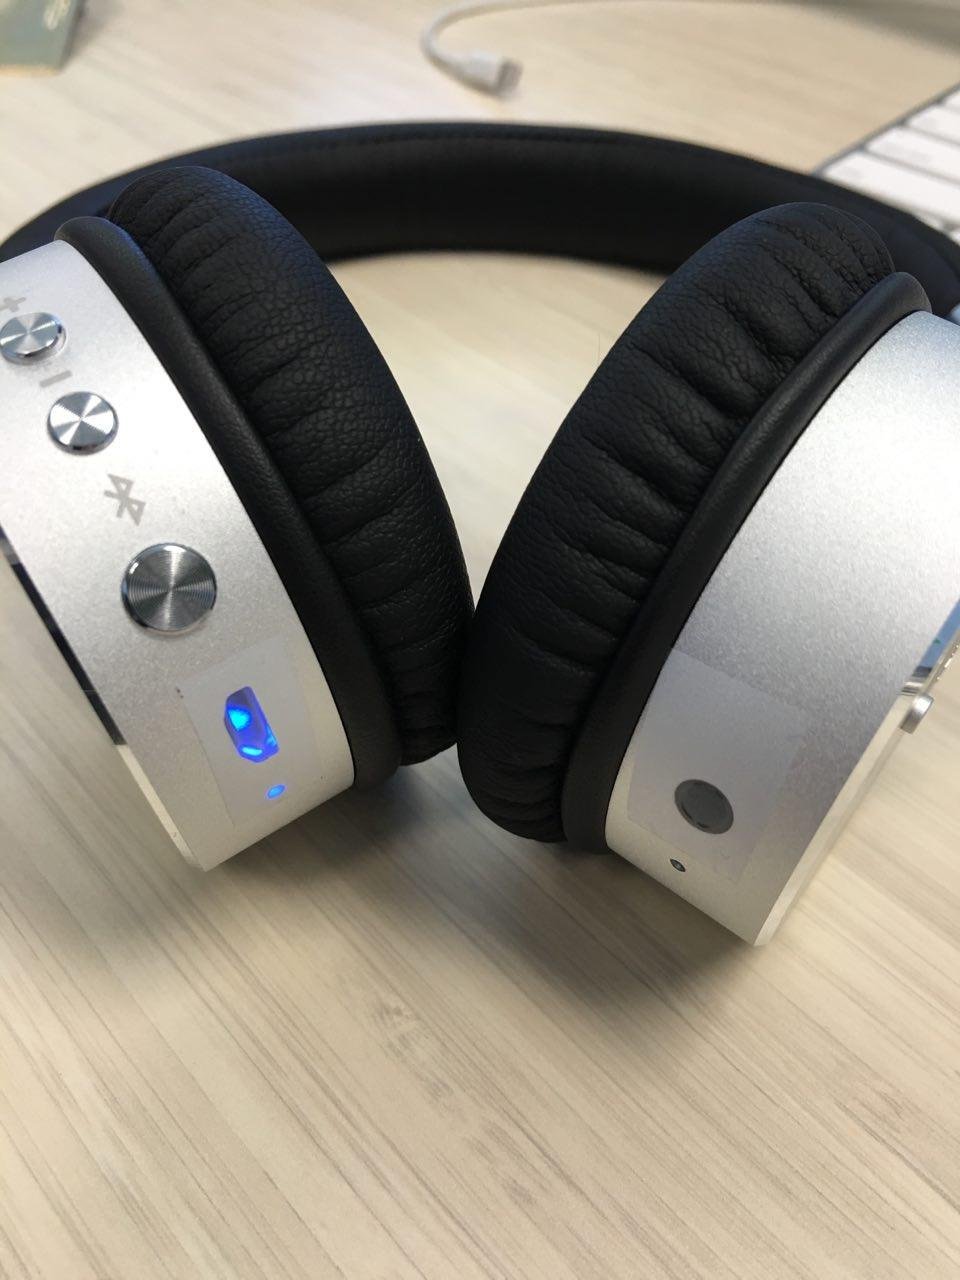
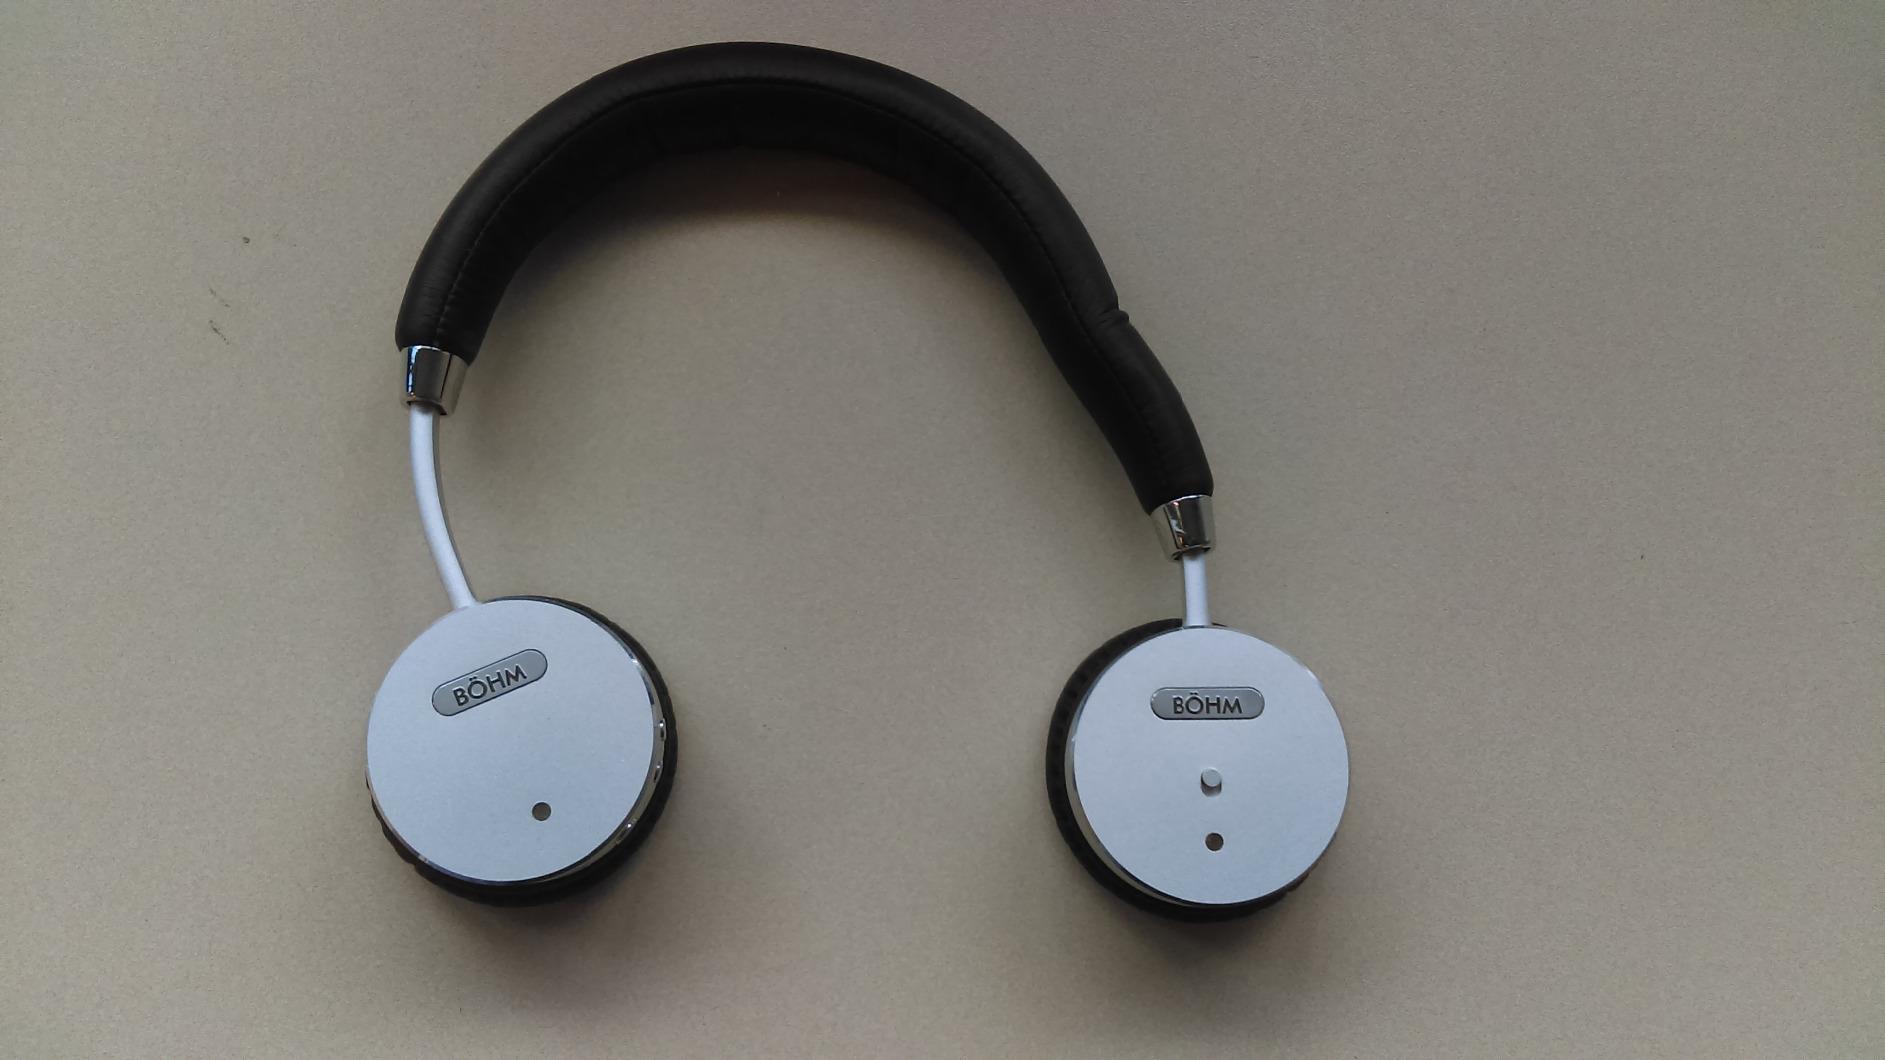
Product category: headphones
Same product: yes